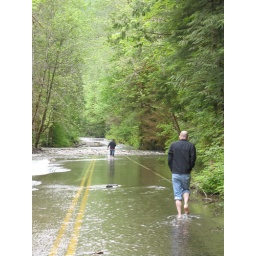
I think that mountain water must've been around 32F.